Stephanie Busari

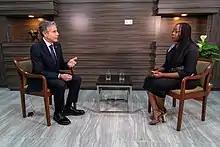
Busari interviews US Secretary of State Antony Blinken in 2021

Busari started her career at the now-defunct "New Nation", a London-based newspaper, and then moved to the "Daily Mirror". She had a brief stint as a freelance journalist at BBC News before she moved to CNN in 2008 and relocated to Lagos, Nigeria in 2016 to lead CNN's first digital and multi-platform bureau. In 2015, Busari was part of the team that won a Peabody Award for the CNN's coverage of the missing Nigerian schoolgirls and in 2017, she won a Hollywood Gracie Award and the Outstanding Woman in the Media Awards for her deep coverage of the missing Nigerian schoolgirls. Busari's 2017 TED talk on "How Fake News Does Real Harm" has been viewed over a million times and the transcript translated to over 37 languages.